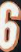
Number: 6